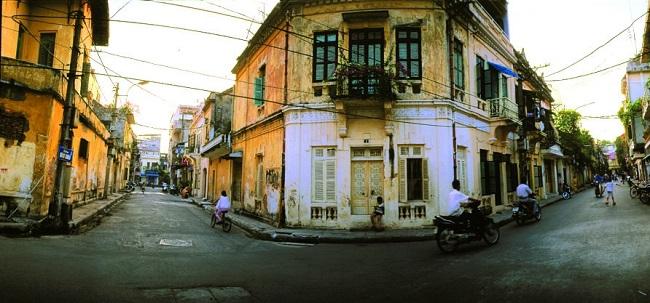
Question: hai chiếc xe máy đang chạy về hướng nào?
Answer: về hướng phía bên phải